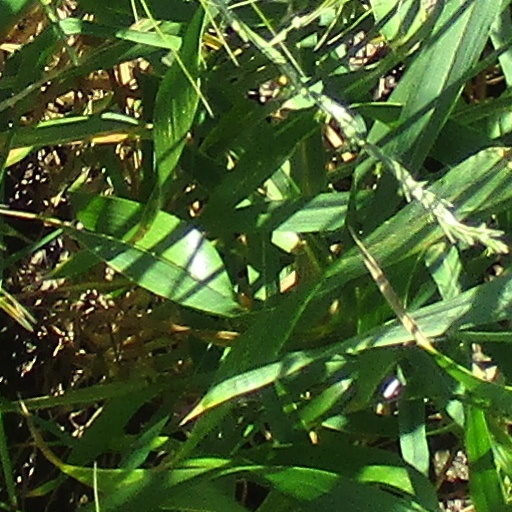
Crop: wheat